Sidney Crosby

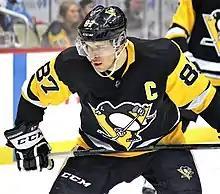
Crosby during a game against the New York Islanders in March 2018.

After being omitted from Canada's Olympic team in 2006, Crosby was named to the Canadian roster on December 30, 2009, as an alternate captain for the 2010 Winter Olympics. He scored the game-winning shootout goal for Canada in the second game of the preliminary round against Switzerland. After going pointless in the quarterfinal and semifinal against Russia and Slovakia respectively, Crosby scored the winning goal 7 minutes and 40 seconds into overtime against the United States in the gold medal game. The goal has later become known as the "Golden Goal" due to it being scored in the gold medal game. It is also regarded by some as "Canada's most iconic sports moment".